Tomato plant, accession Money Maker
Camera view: vertical (180 deg); turntable rotation: 150 degrees
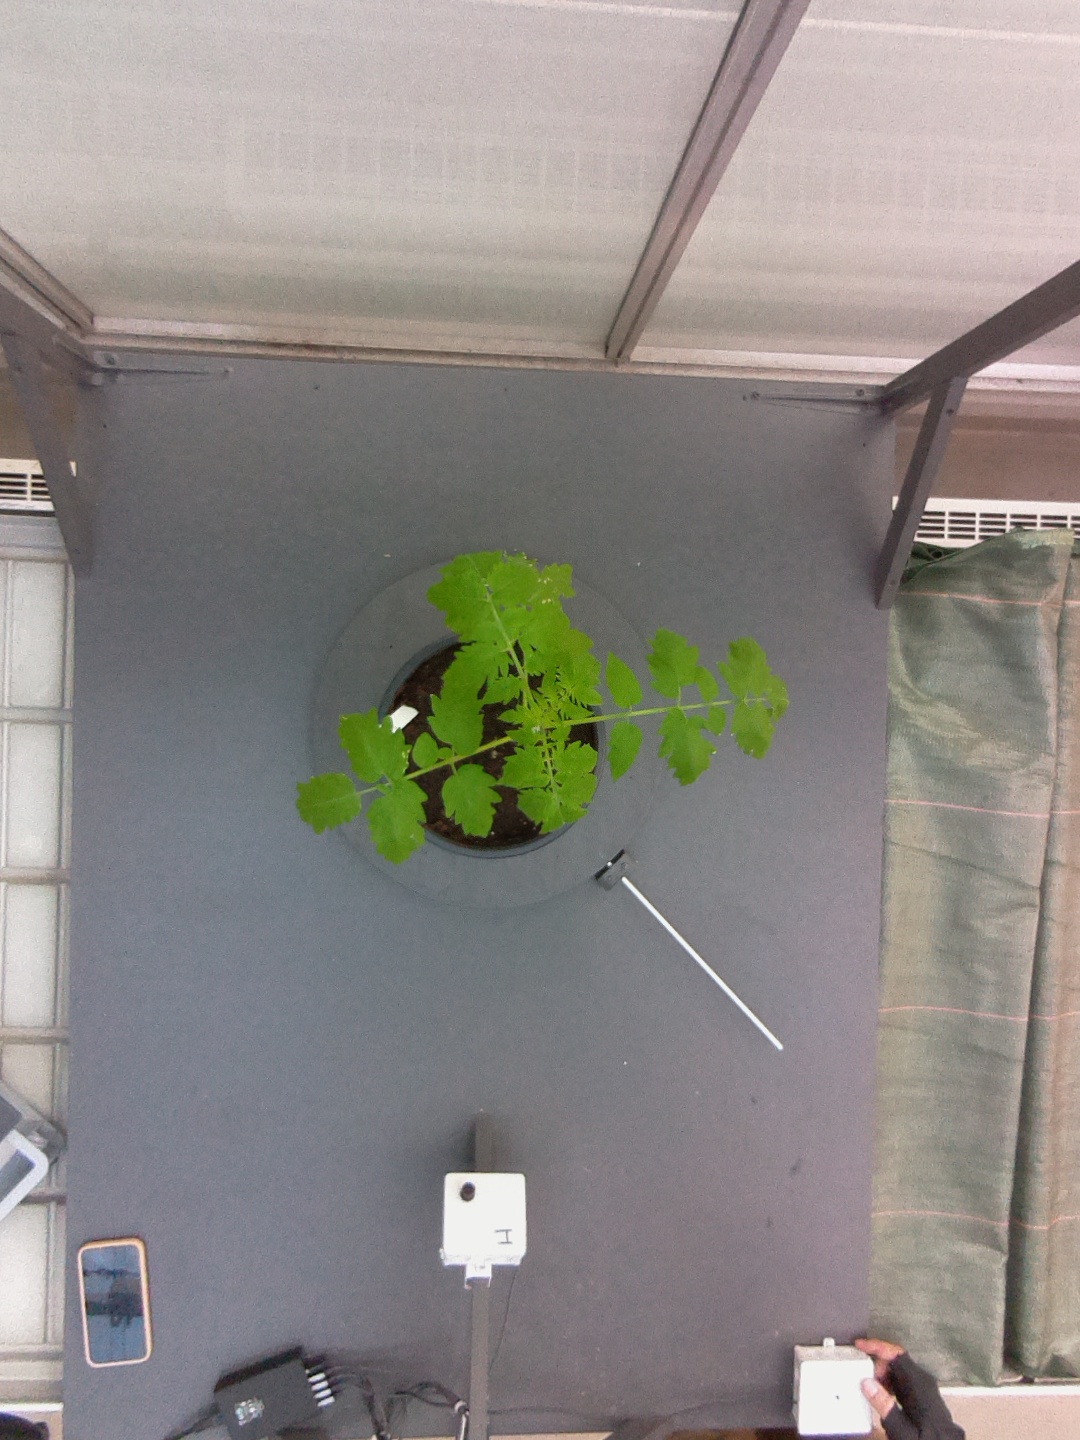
BBCH growth stage 13: 6 of true leaves visible